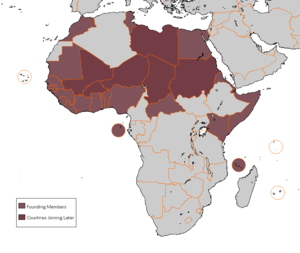
La Communauté des États sahélo-sahariens est une organisation internationale regroupant 29 États africains. Elle a été créée le 4 février 1998 à Tripoli à l’issue du sommet réunissant les chefs d’État de la Libye, du Mali, du Niger, du Soudan et du Tchad. Le président du Burkina Faso était représenté.